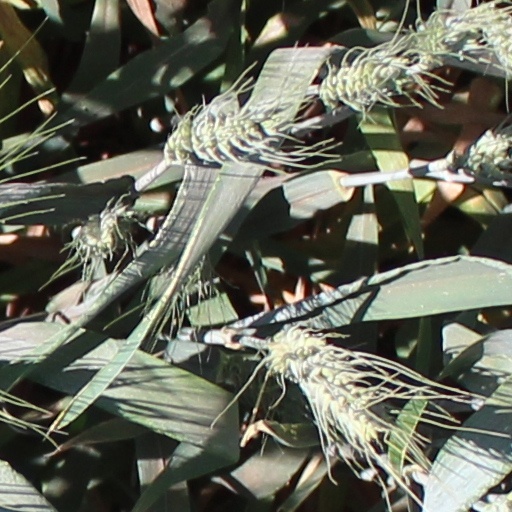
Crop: wheat